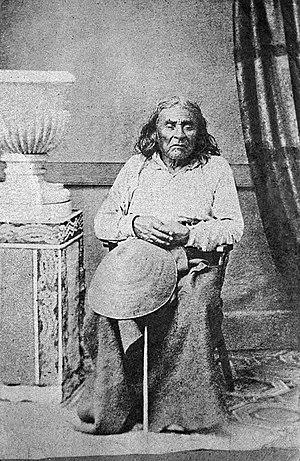
Seattle est la plus grande ville de l'État de Washington et du Nord-Ouest des États-Unis. Elle est située entre le Puget Sound et le lac Washington, à environ 155 km au sud de la frontière entre le Canada et les États-Unis. Elle est le siège du comté de King.